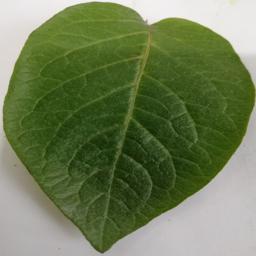
Label: Potato___Healthy